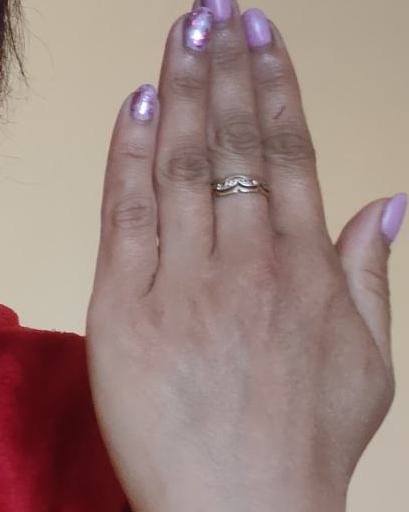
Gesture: stop_inverted